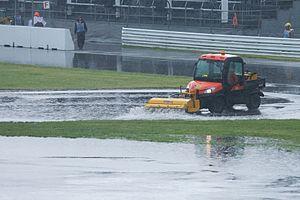
Le Grand Prix automobile du Canada 2011, disputé le 12 juin 2011 sur le circuit Gilles-Villeneuve, à Montréal, est la 846ᵉ épreuve du championnat du monde de Formule 1 courue depuis 1950, la septième manche du championnat 2011 et la quarante-et-unième édition de l'épreuve comptant pour le championnat du monde.